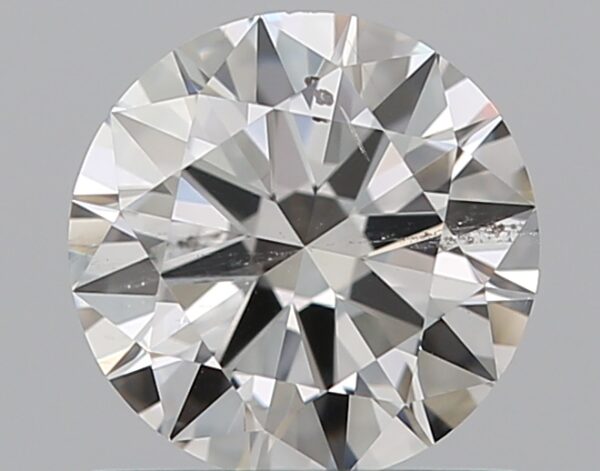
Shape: round
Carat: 0.7
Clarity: SI1
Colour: F
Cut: EX
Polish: EX
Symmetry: EX
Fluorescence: N
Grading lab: GIA
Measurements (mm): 5.75 x 5.78 x 3.41